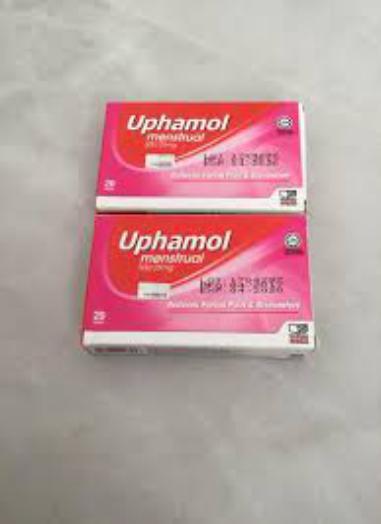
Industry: Medical